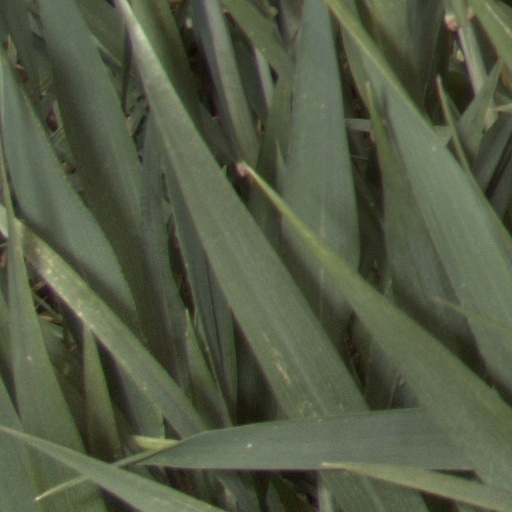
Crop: wheat